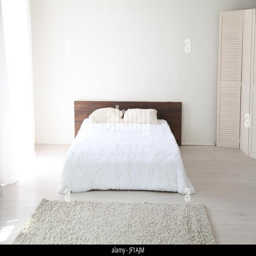
interior white bedroom this morning with bed